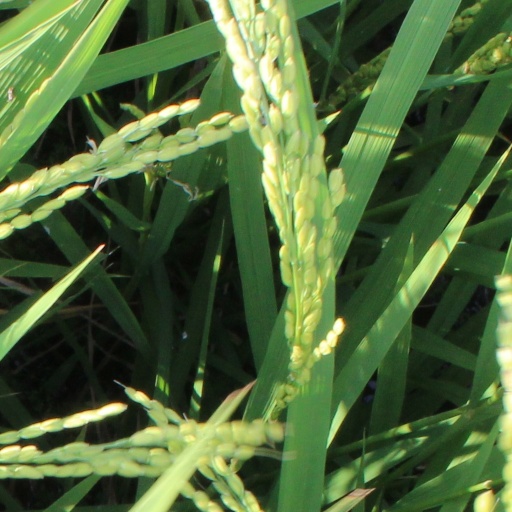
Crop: rice